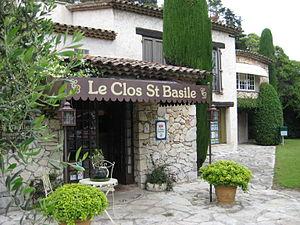
Mougins est une commune française du département des Alpes-Maritimes, en région Provence-Alpes-Côte d'Azur.